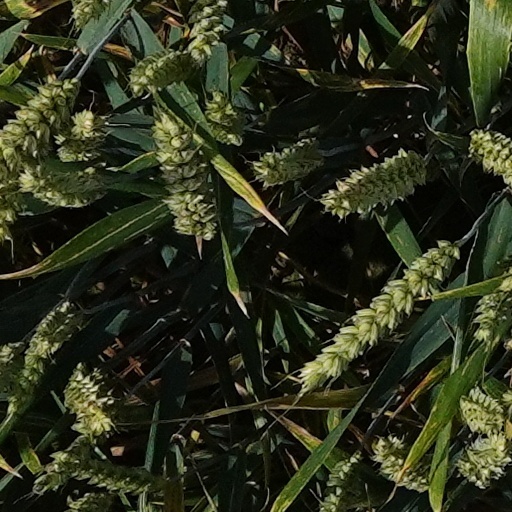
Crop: wheat